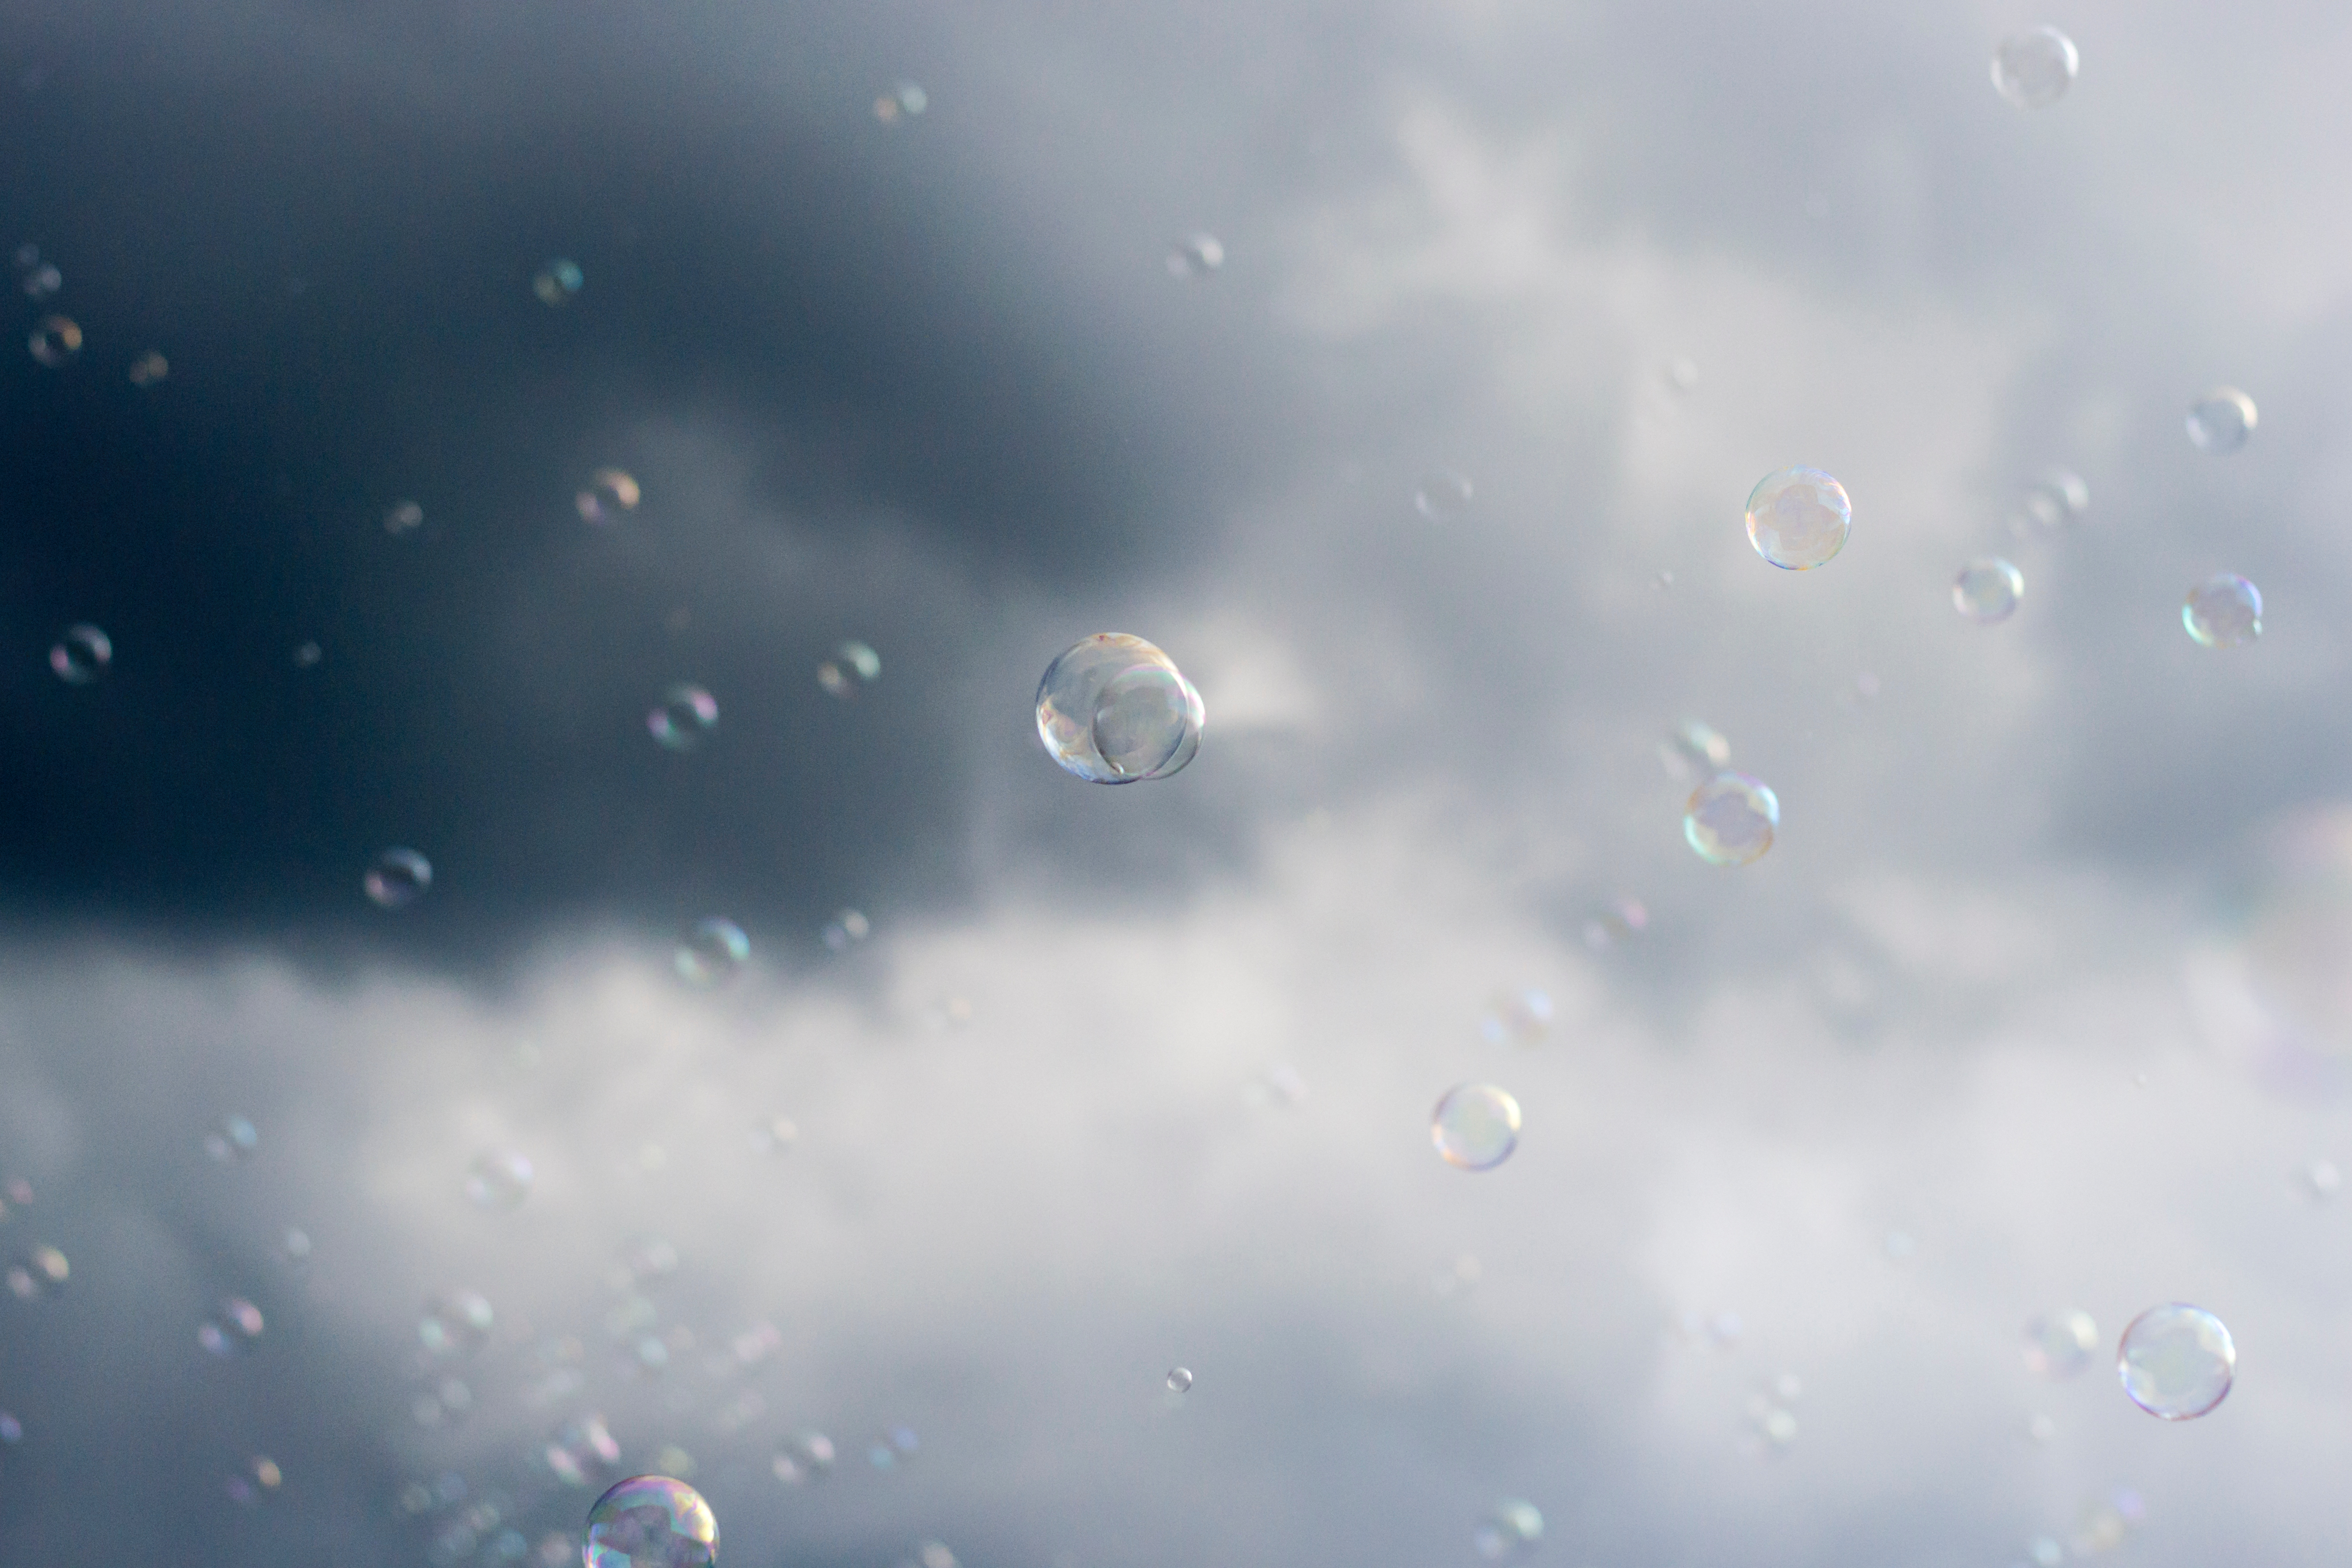
water, drop, cloud, sky, sunlight, atmosphere, reflection, circle, macro photography, astronomical object, atmosphere of earth, computer wallpaper, liquid bubble